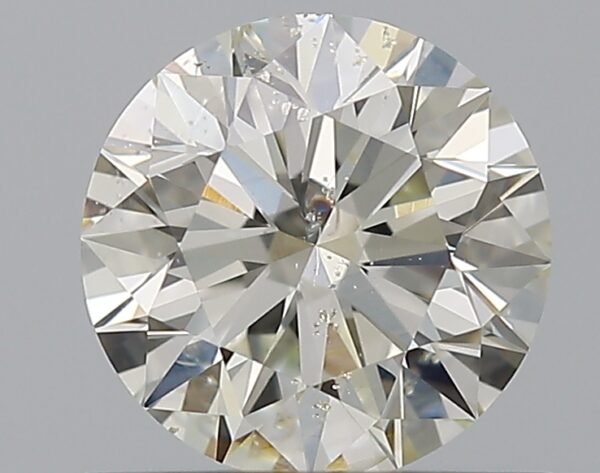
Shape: round
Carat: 0.71
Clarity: SI2
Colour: K
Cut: EX
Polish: EX
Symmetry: EX
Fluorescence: F
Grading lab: GIA
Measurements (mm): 5.67 x 5.71 x 3.54